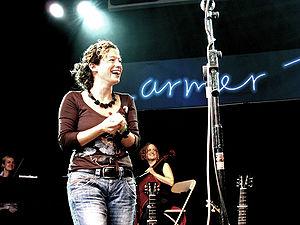
Kate Anna Rusby, est une chanteuse de chansons folkloriques anglaises et un auteur-compositeur de Penistone, dans le Sud du Yorkshire. Parfois connu comme The Barnsley Nightingale, elle est considérée comme l'une des chanteuses de chansons folkloriques anglaises la plus célèbre actuellement. En 2001, The Guardian l'a décrite comme « une superstar de la scène acoustique britannique ». En 2007, le site Web de BBC l'a décrite comme « la première dame des jeunes folkies ». Elle est une des rares chanteuse de chansons folkloriques à avoir été nommée pour le Prix The Mercury.